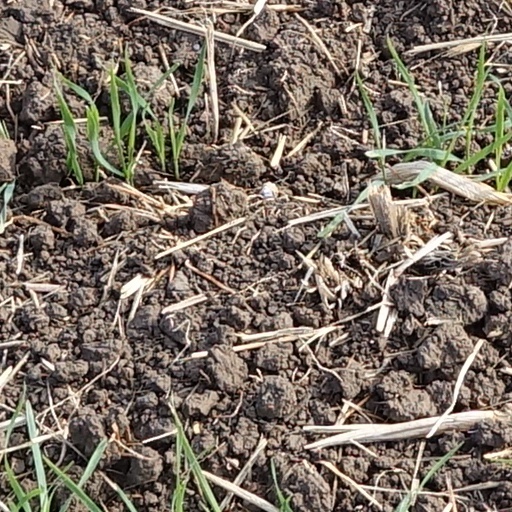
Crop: wheat